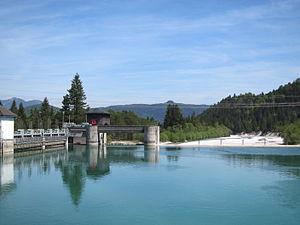
La centrale hydroélectrique de Walchensee est une usine de haute chute mise en service en 1924 à Kochel am See, en Bavière. Elle a été construite par la Sté Cementbaugeschäft Rudolf Wolle. Elle bénéficie d'une puissance installée de 124 MW, ce qui en fait l'une des plus grandes d'Allemagne en son genre ; elle est exploitée par E.ON Wasserkraft GmbH à Landshut.